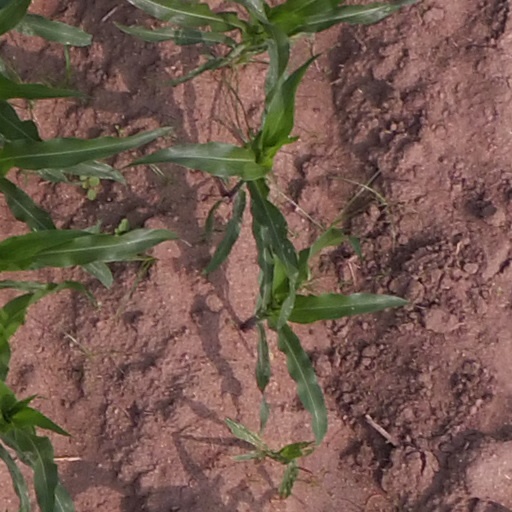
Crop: maize; corn